Wilhelm Georg Berger

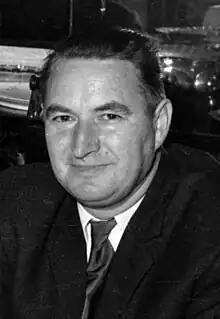
Wilhelm Georg Berger in 1970

Wilhelm Georg Berger (born 4 December 1929, Rupea; died 8 March 1993, Bucharest) was a Romanian composer, musicologist, violist and conductor.